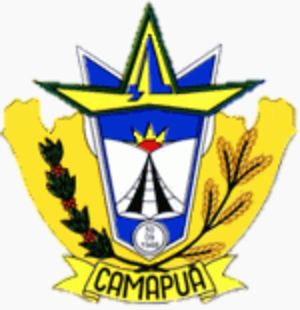
Camapuã est une municipalité brésilienne de l'État de Mato Grosso do Sul et la Microrégion du Haut-Taquari.